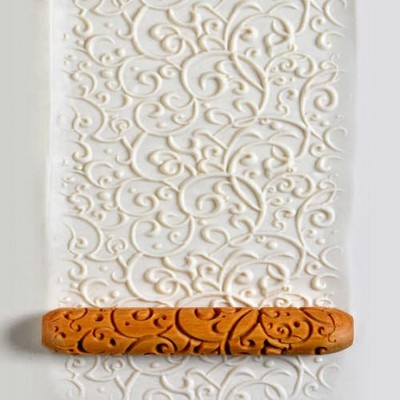
MKM HAND ROLLER FOR CLAY (HR-009)
Curlicue Pattern Clay Roller. HandRollers (HR) are 10 cm (4 inches) long and 1.5 cm (5/8ths inch) in diameter. You simply roll them with your hand across the clay or up the wall of a pot to create a beautiful pattern in the clay. HandRollers are deeply carved, have unique designs, and release well from clay and any soft medium. All MKM rollers are made from wood that is precision carved to make deep beautiful impressions. The rollers are also beveled carved, allowing them to release easily from clay. The ends of the rollers are rounded to avoid a line along each side of the pattern. This allows patterns to blend. MKM rollers are finished with tung oil to ensure durability over many years of use. MKM tools are easily cleaned with water and a soft toothbrush.
Brand: PHS-ca
Category: Arts & Entertainment > Hobbies & Creative Arts > Arts & Crafts > Art & Crafting Tools > Craft Measuring & Marking Tools > Brayer Rollers